Bell's Bridge

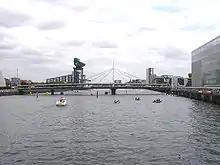
Bell's Bridge, viewed upstream of the Millennium Bridge.

Bell's Bridge is a pedestrian bridge spanning the River Clyde in Glasgow, Scotland. A swivelling swing bridge, it was constructed in 1988 to coincide with the Glasgow Garden Festival, it allowed pedestrians to cross from the main exhibition site to the SEC Centre on the other side of the river.